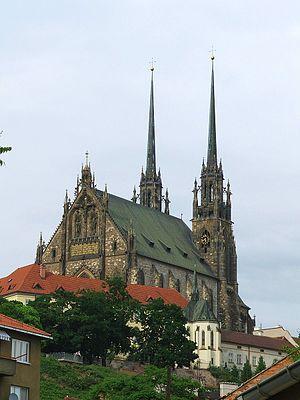
La cathédrale de Saints-Pierre-et-Paul est située à Brno, sur la colline Petrov dans le quartier de Brno-Centre. Elle est un monument culturel national et l'un des monuments architecturaux les plus importants de Moravie du Sud. L'intérieur est le plus souvent de style baroque, tandis que l'extérieur impressionnant avec deux tours de 84 mètres de haut, construite entre 1904 et 1905 par l'architecte Auguste Kirstein, est dans un style néogothique.